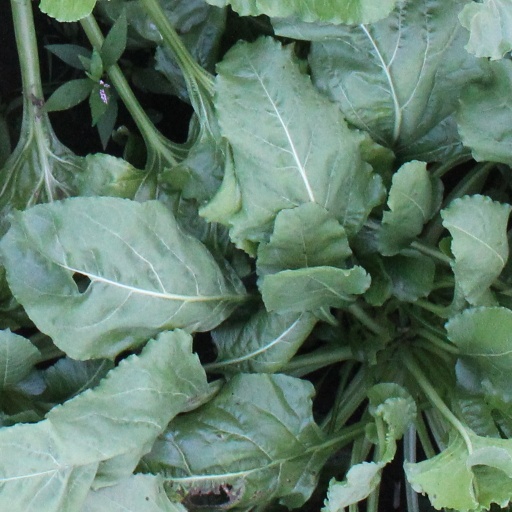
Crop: sugar beet